History of the Pitcairn Islands

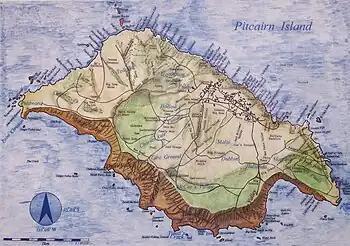
Modern Pitcairn Island map

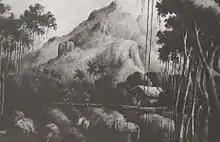
Fletcher Christian's House

After leaving Tahiti on 22 September 1789, Christian sailed "Bounty" west in search of a safe haven. He then formed the idea of settling on Pitcairn Island, far to the east of Tahiti; the island had been reported in 1767, but its exact location was never verified. After months of searching, Christian rediscovered the island on 15 January 1790, east of its recorded position. This longitudinal error contributed to the mutineers' decision to settle on Pitcairn.